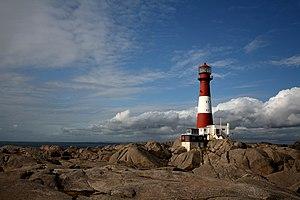
Le phare d'Eigerøy est un phare côtier situé dans la commune de Eigersund, dans le Comté de Rogaland. Il est géré par l'administration côtière norvégienne.